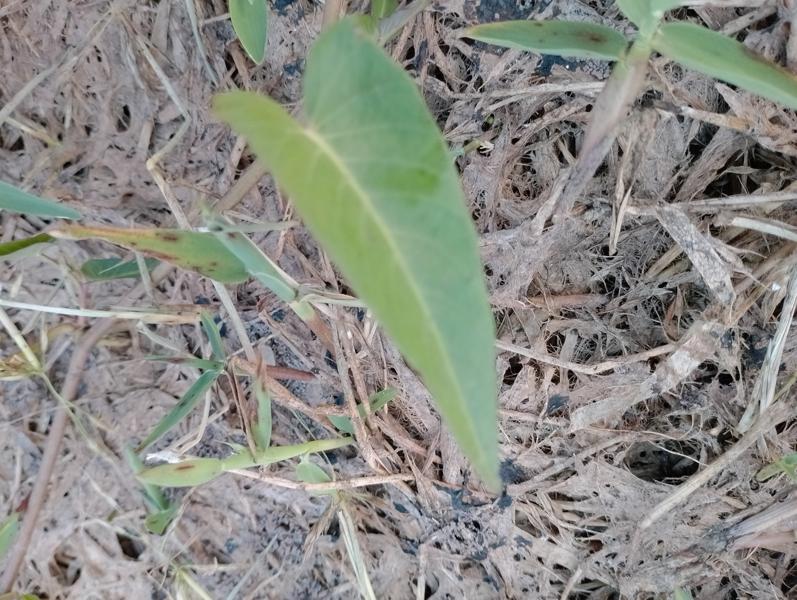
Weed species: Ipomoea aquatic